Alexandros Soutzos

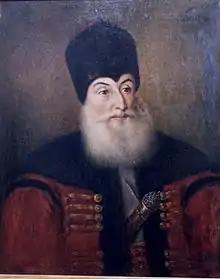

Alexandros Soutzos (";" 1758 – 18/19 January 1821) was a Phanariote Greek who ruled as Prince of Moldavia (July 10, 1801 – October 1, 1802 and Prince of Wallachia (July 2, 1802 – August 30, 1802; August 24, 1806 – October 15, 1806; December 1806; November 17, 1818 – January 19, 1821). Born in Constantinople, he had earlier been Grand Dragoman of the Ottoman Empire.